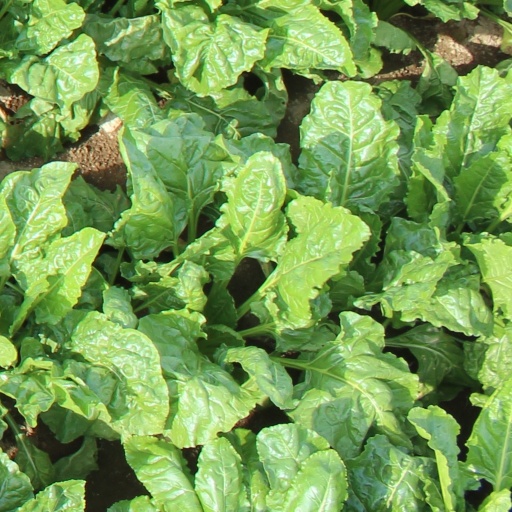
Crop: sugar beet